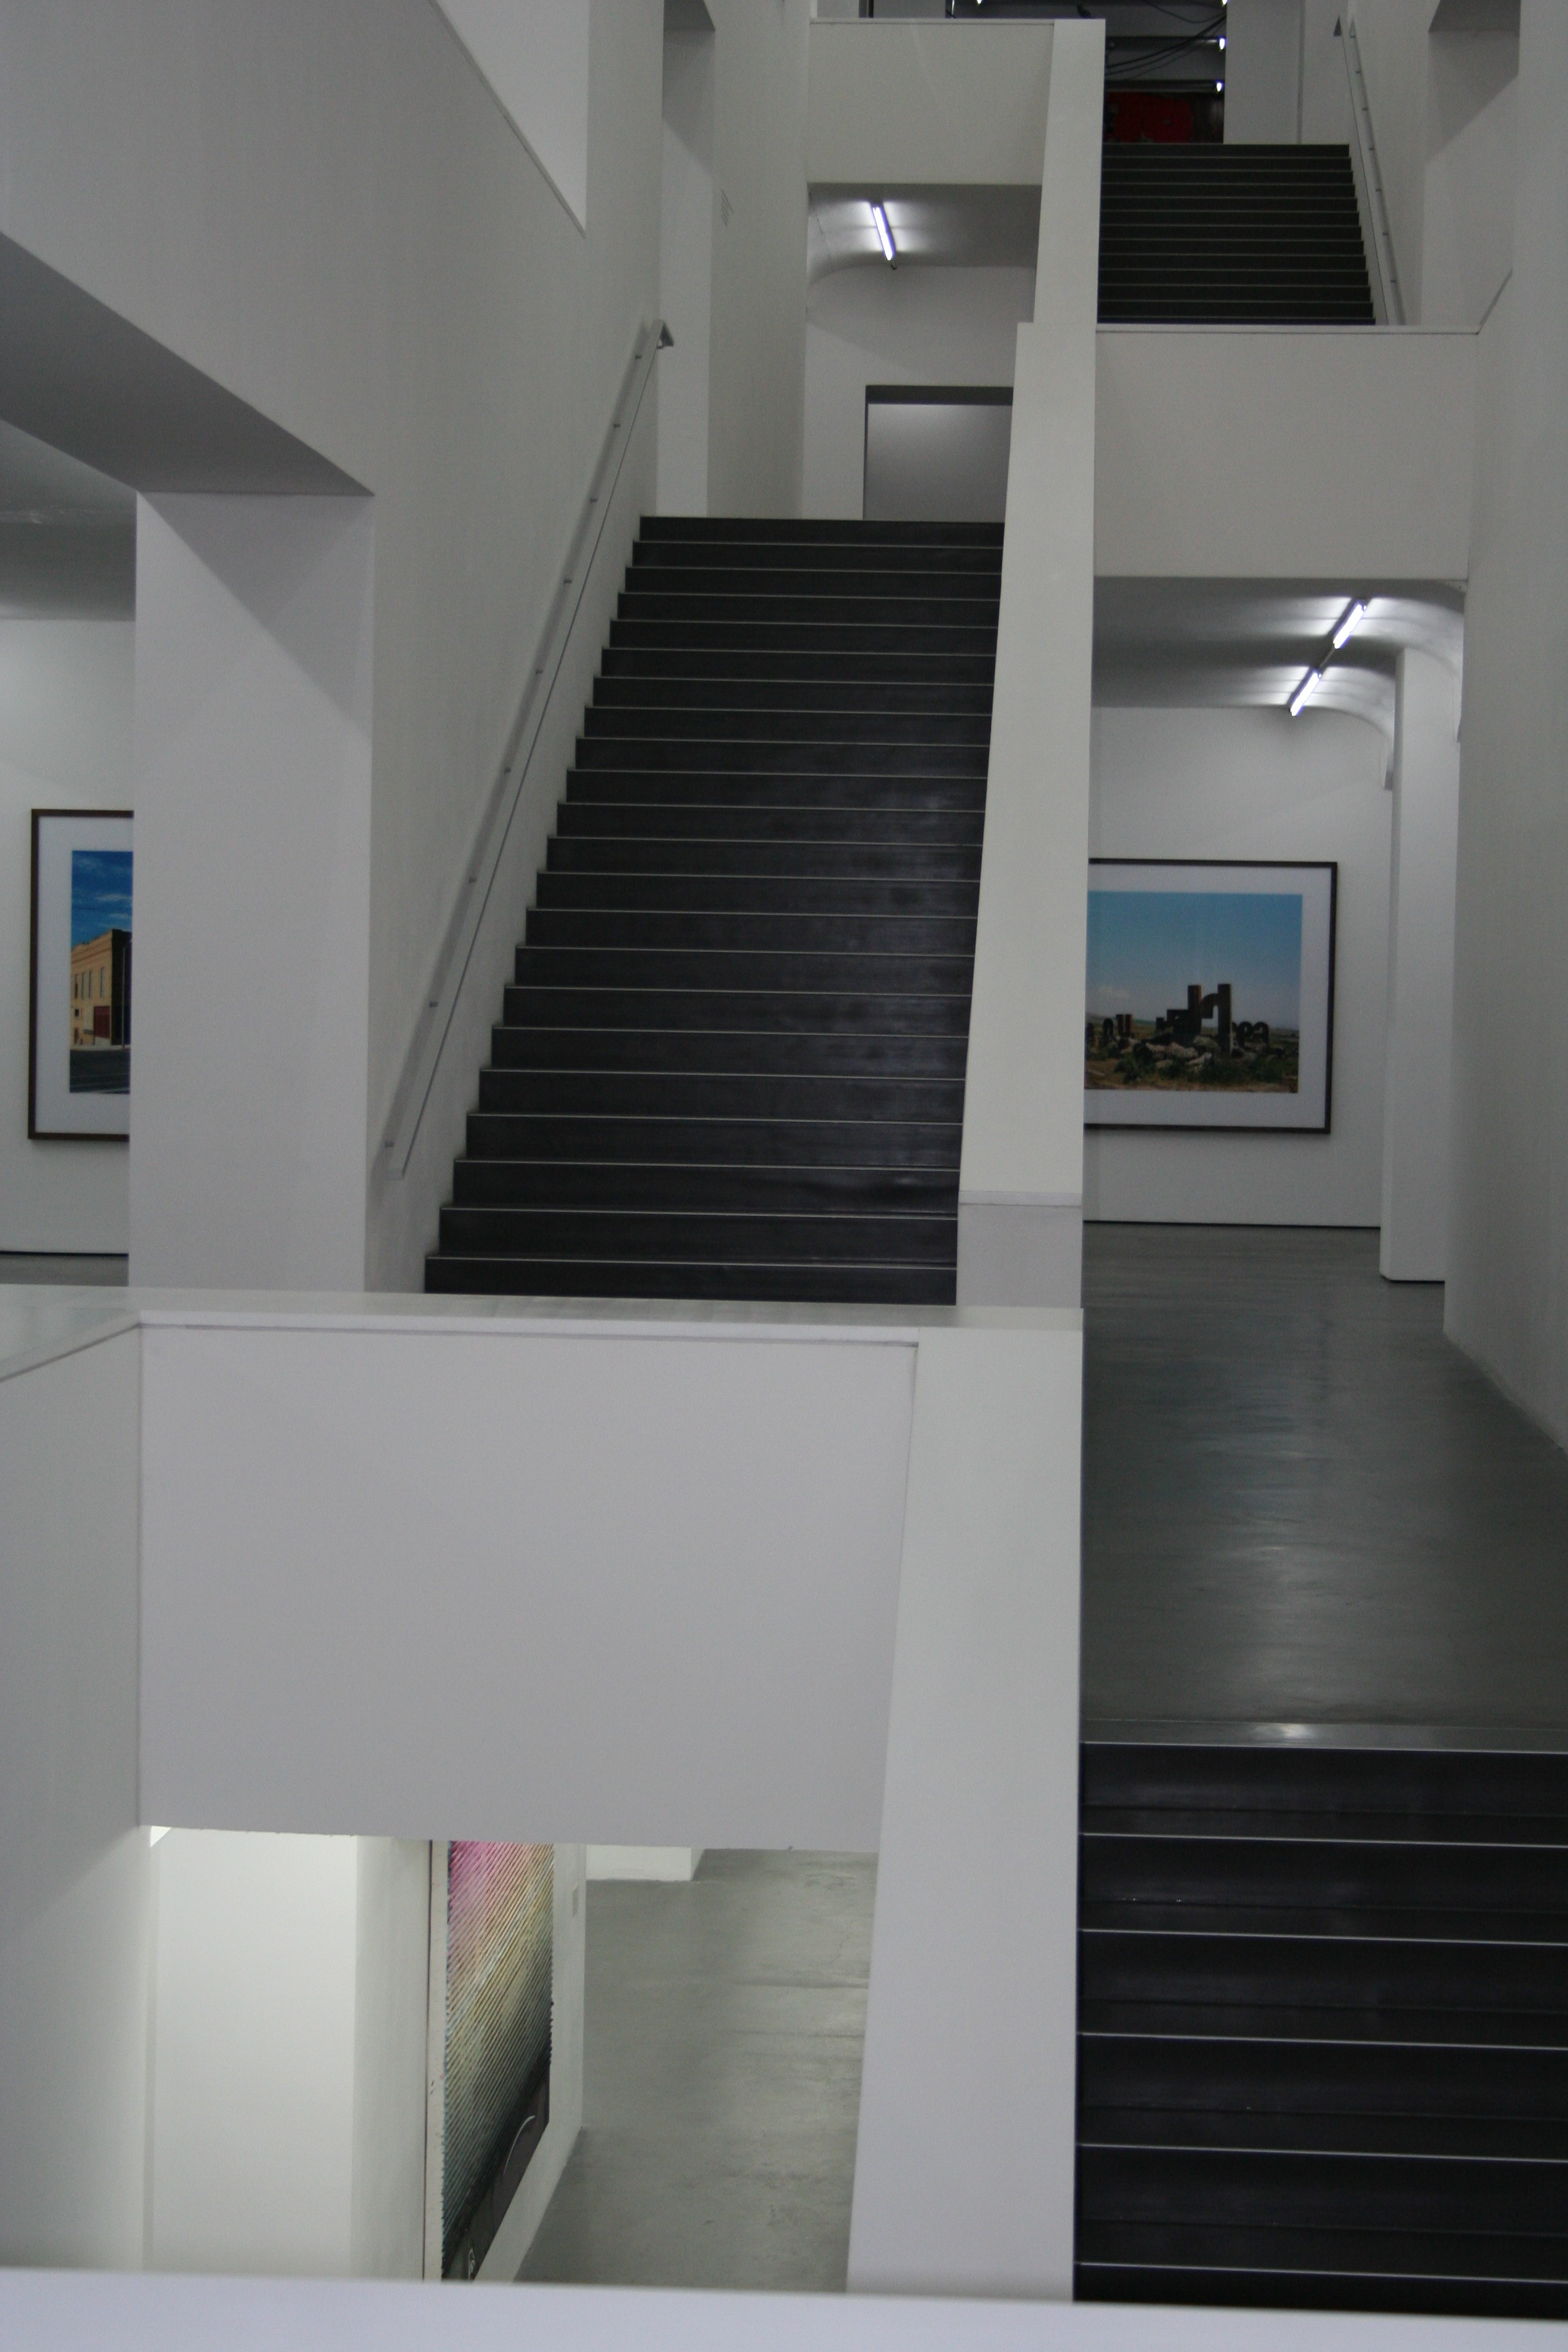
architecture, house, floor, building, loft, facade, property, professional, room, apartment, interior design, art, design, stairs, modern art, daylighting, museum of fine arts, abstract art